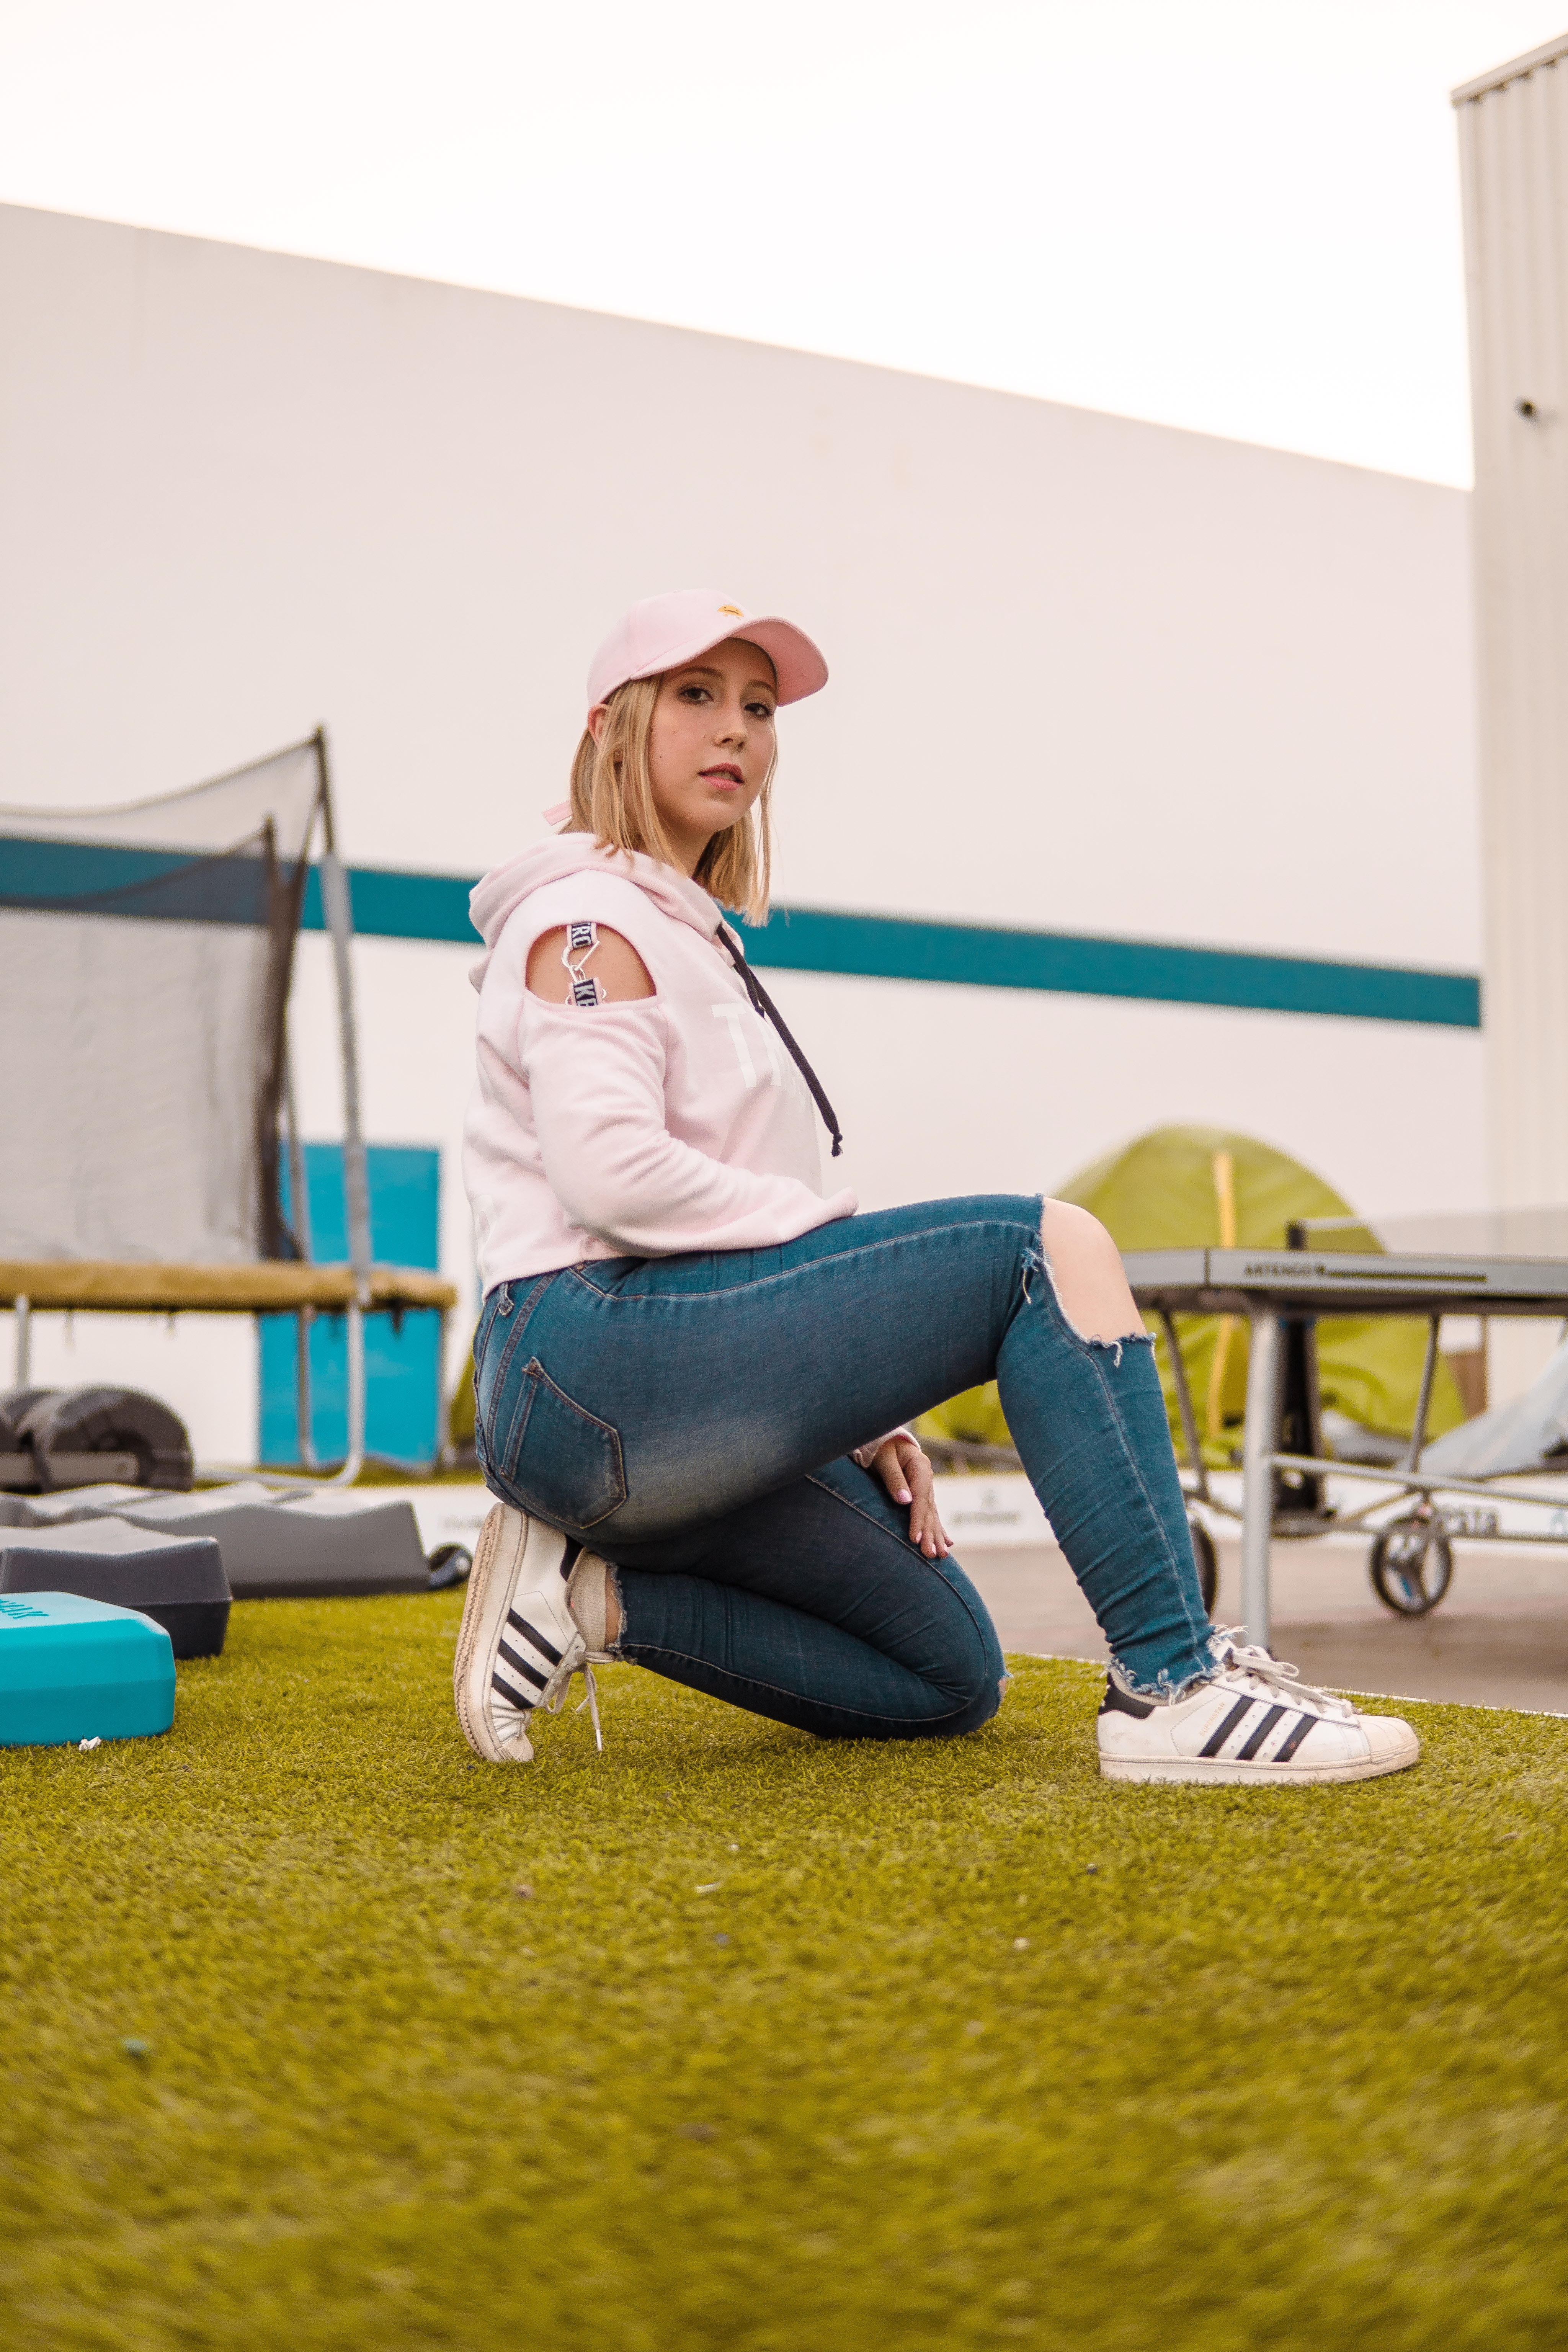
blue, footwear, photograph, green, yellow, sitting, shoe, fun, photography, girl, leg, leisure, furniture, recreation, vacation, play